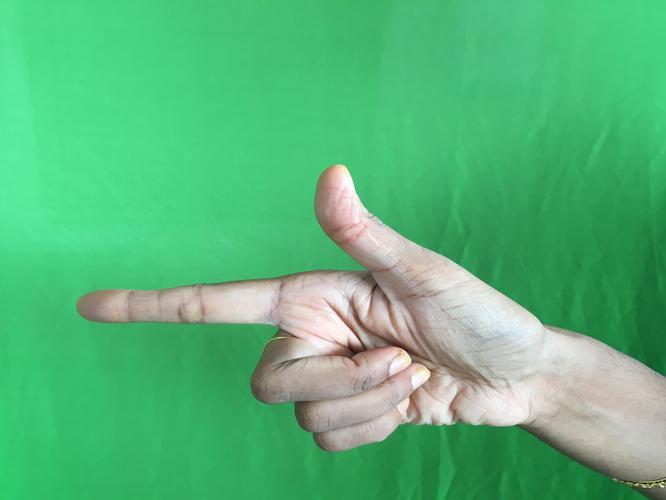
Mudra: Chandrakala
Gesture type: single_hand